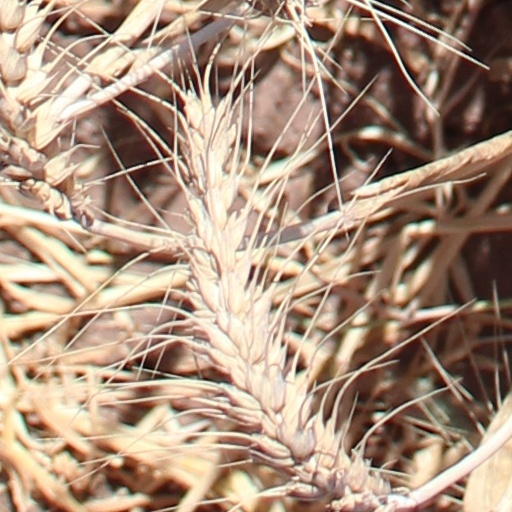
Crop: wheat